Kautokeino Municipality

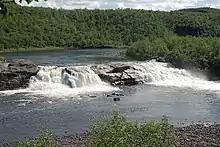
Pikefossen waterfall in the Alta-Kautokeino river, Kautokeino municipality.

Guovdageaidnu/Kautokeino is the southernmost municipality of Finnmark county and it shares a border with several municipalities: Alta Municipality to the north, Kárášjoga Municipality to the east, Nordreisa Municipality and Kvænangen Municipality (in Troms county) to the west, and Enontekiö Municipality (in Finland) to the south.